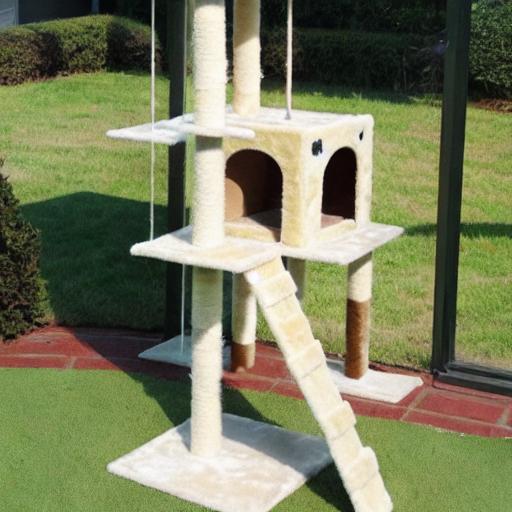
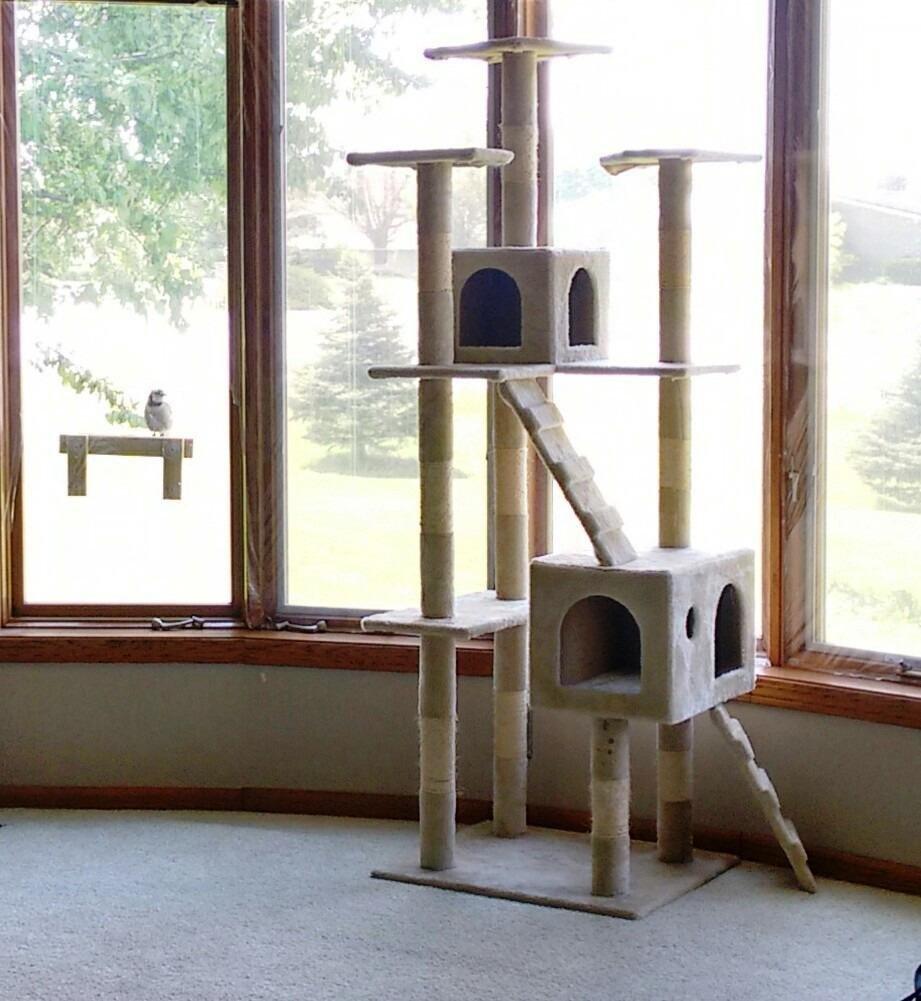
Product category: items_cat tree
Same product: no